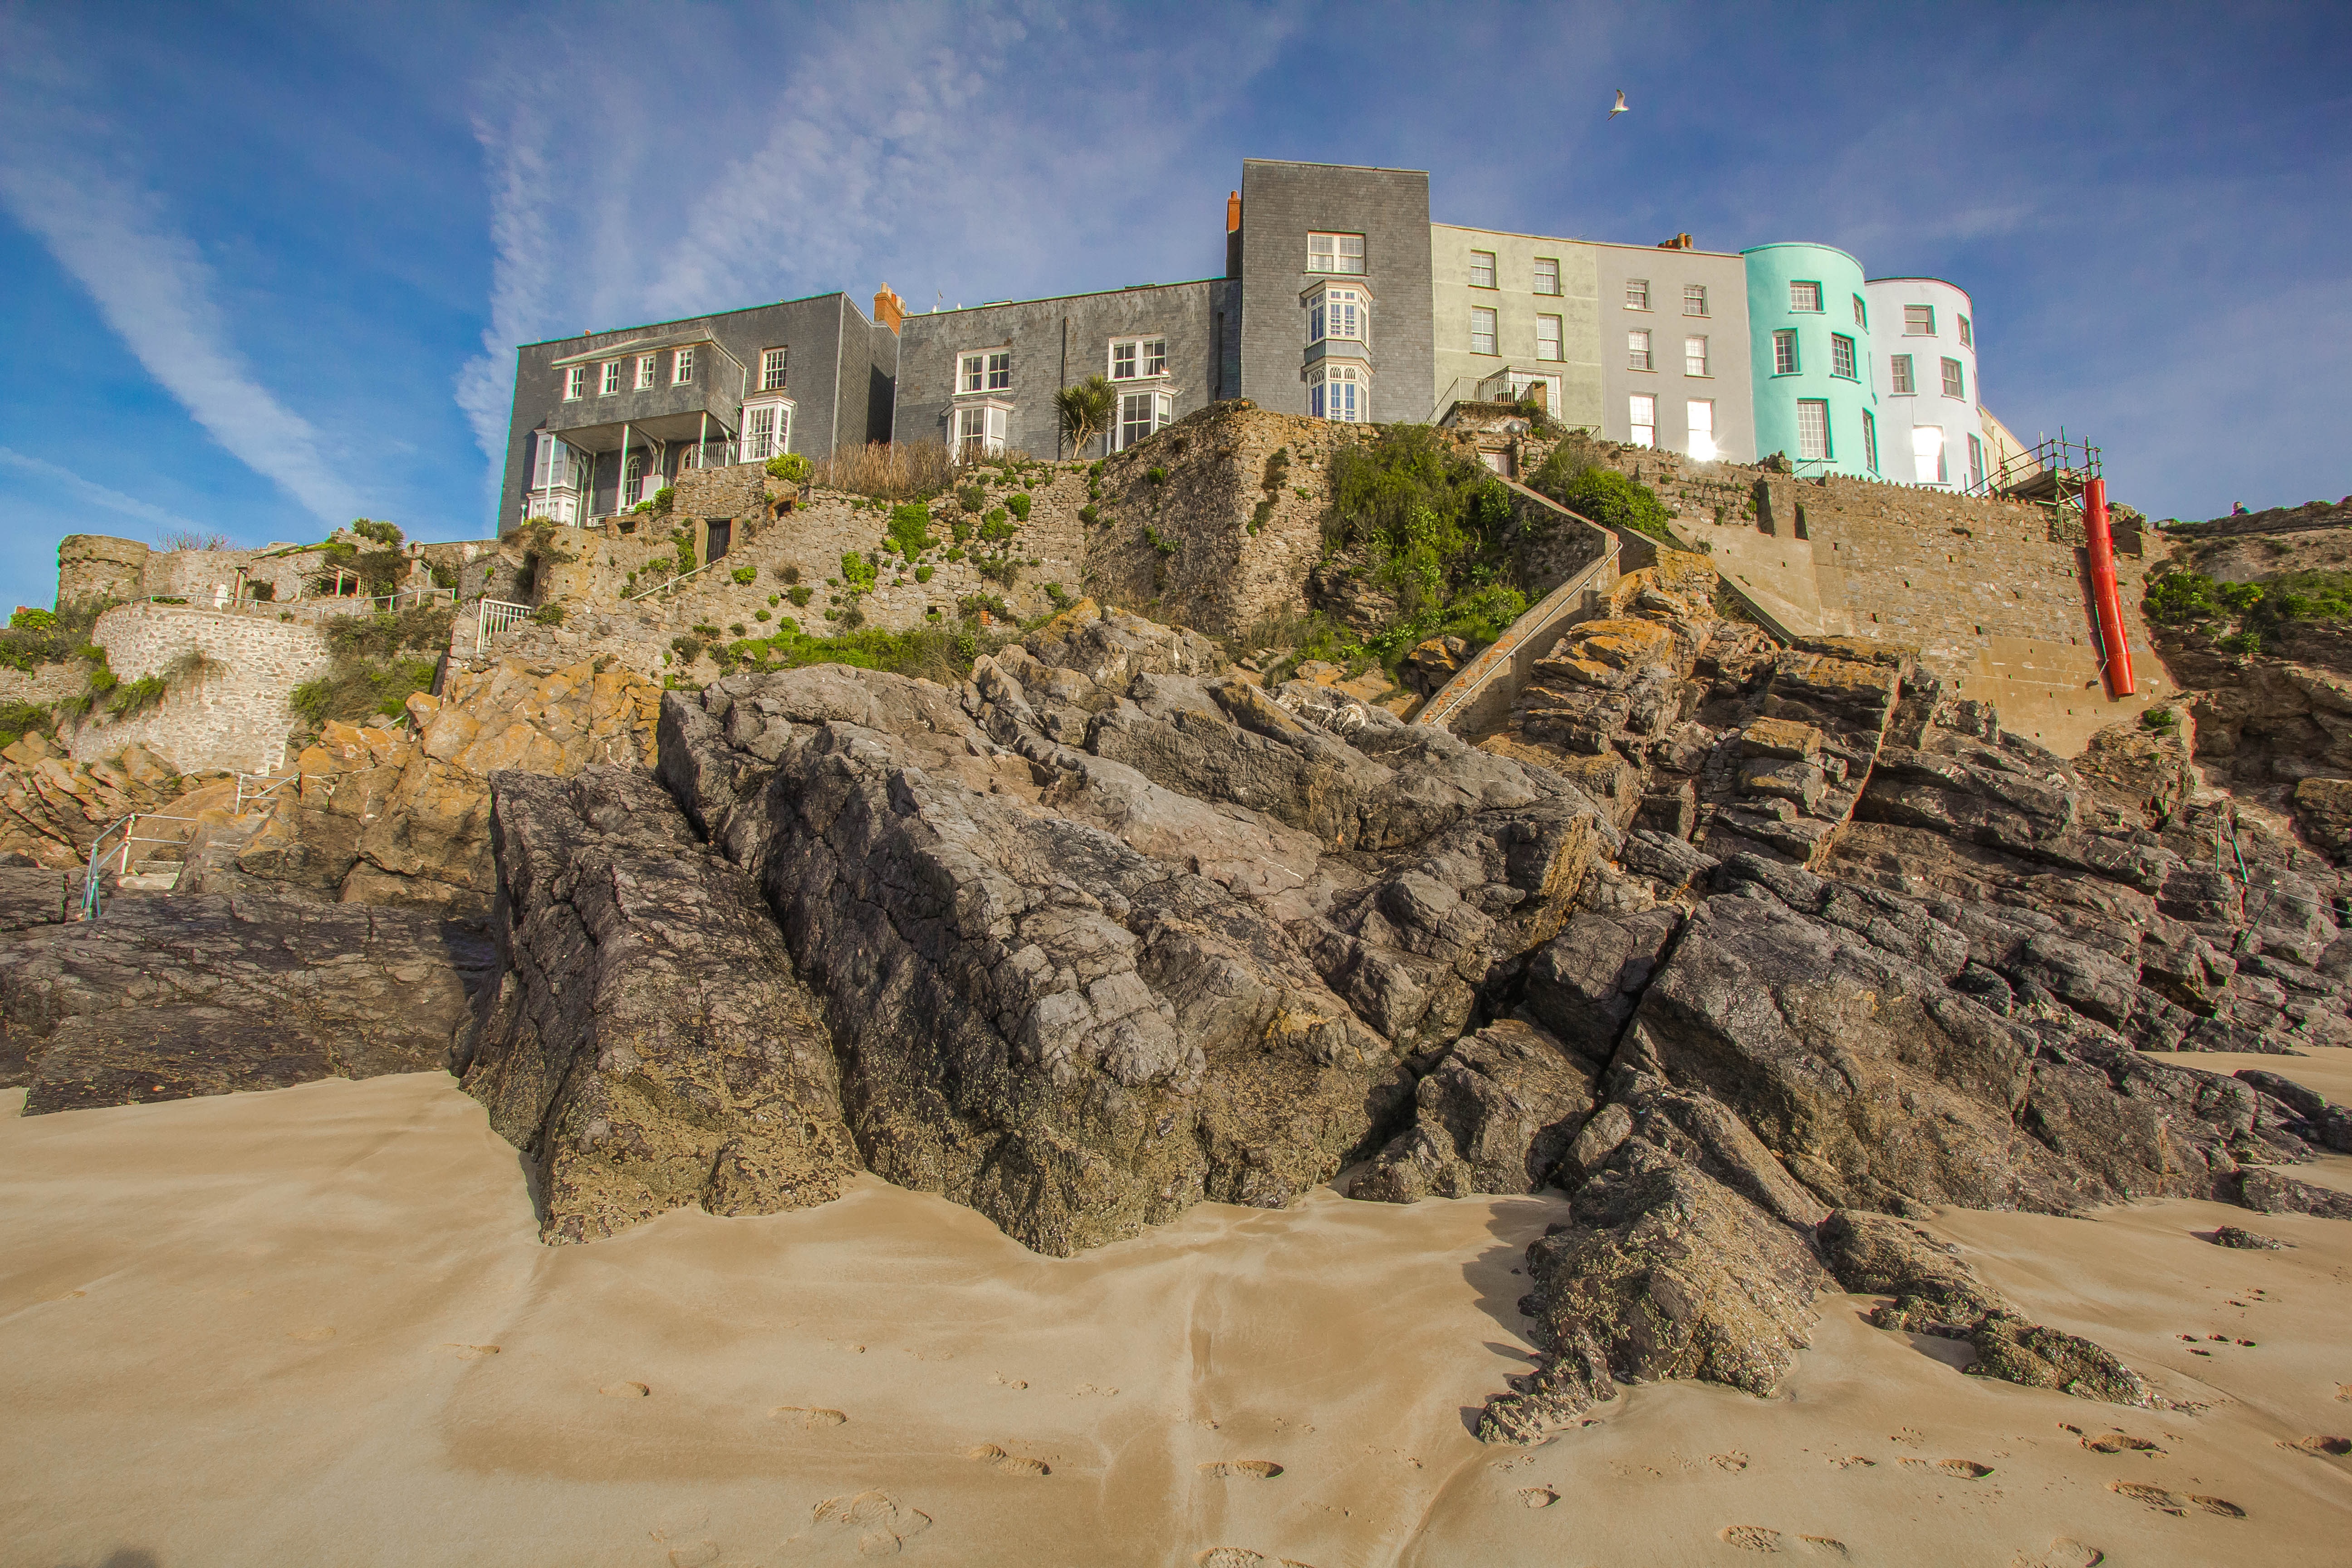
landscape, sea, coast, sand, rock, wall, cliff, castle, fortification, terrain, reef, england, wales, geology, ruins, houses, archaeological site, tenby, ancient history